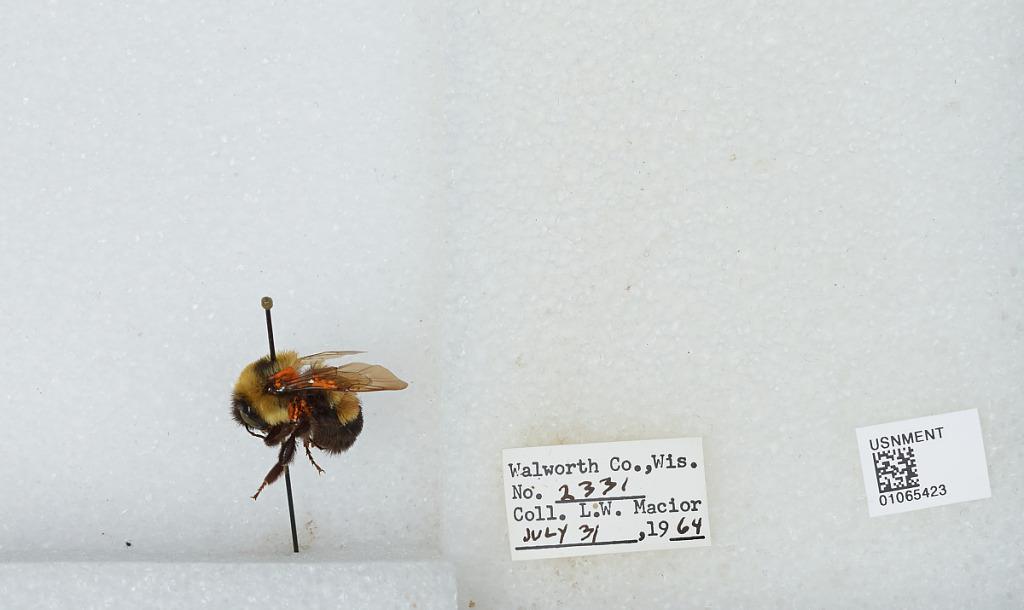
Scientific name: Bombus (Bombus) affinis Cresson
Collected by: L. Macior
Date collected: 1964-7-31
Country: United States
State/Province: Wisconsin
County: Walworth
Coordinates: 42.67, -88.54